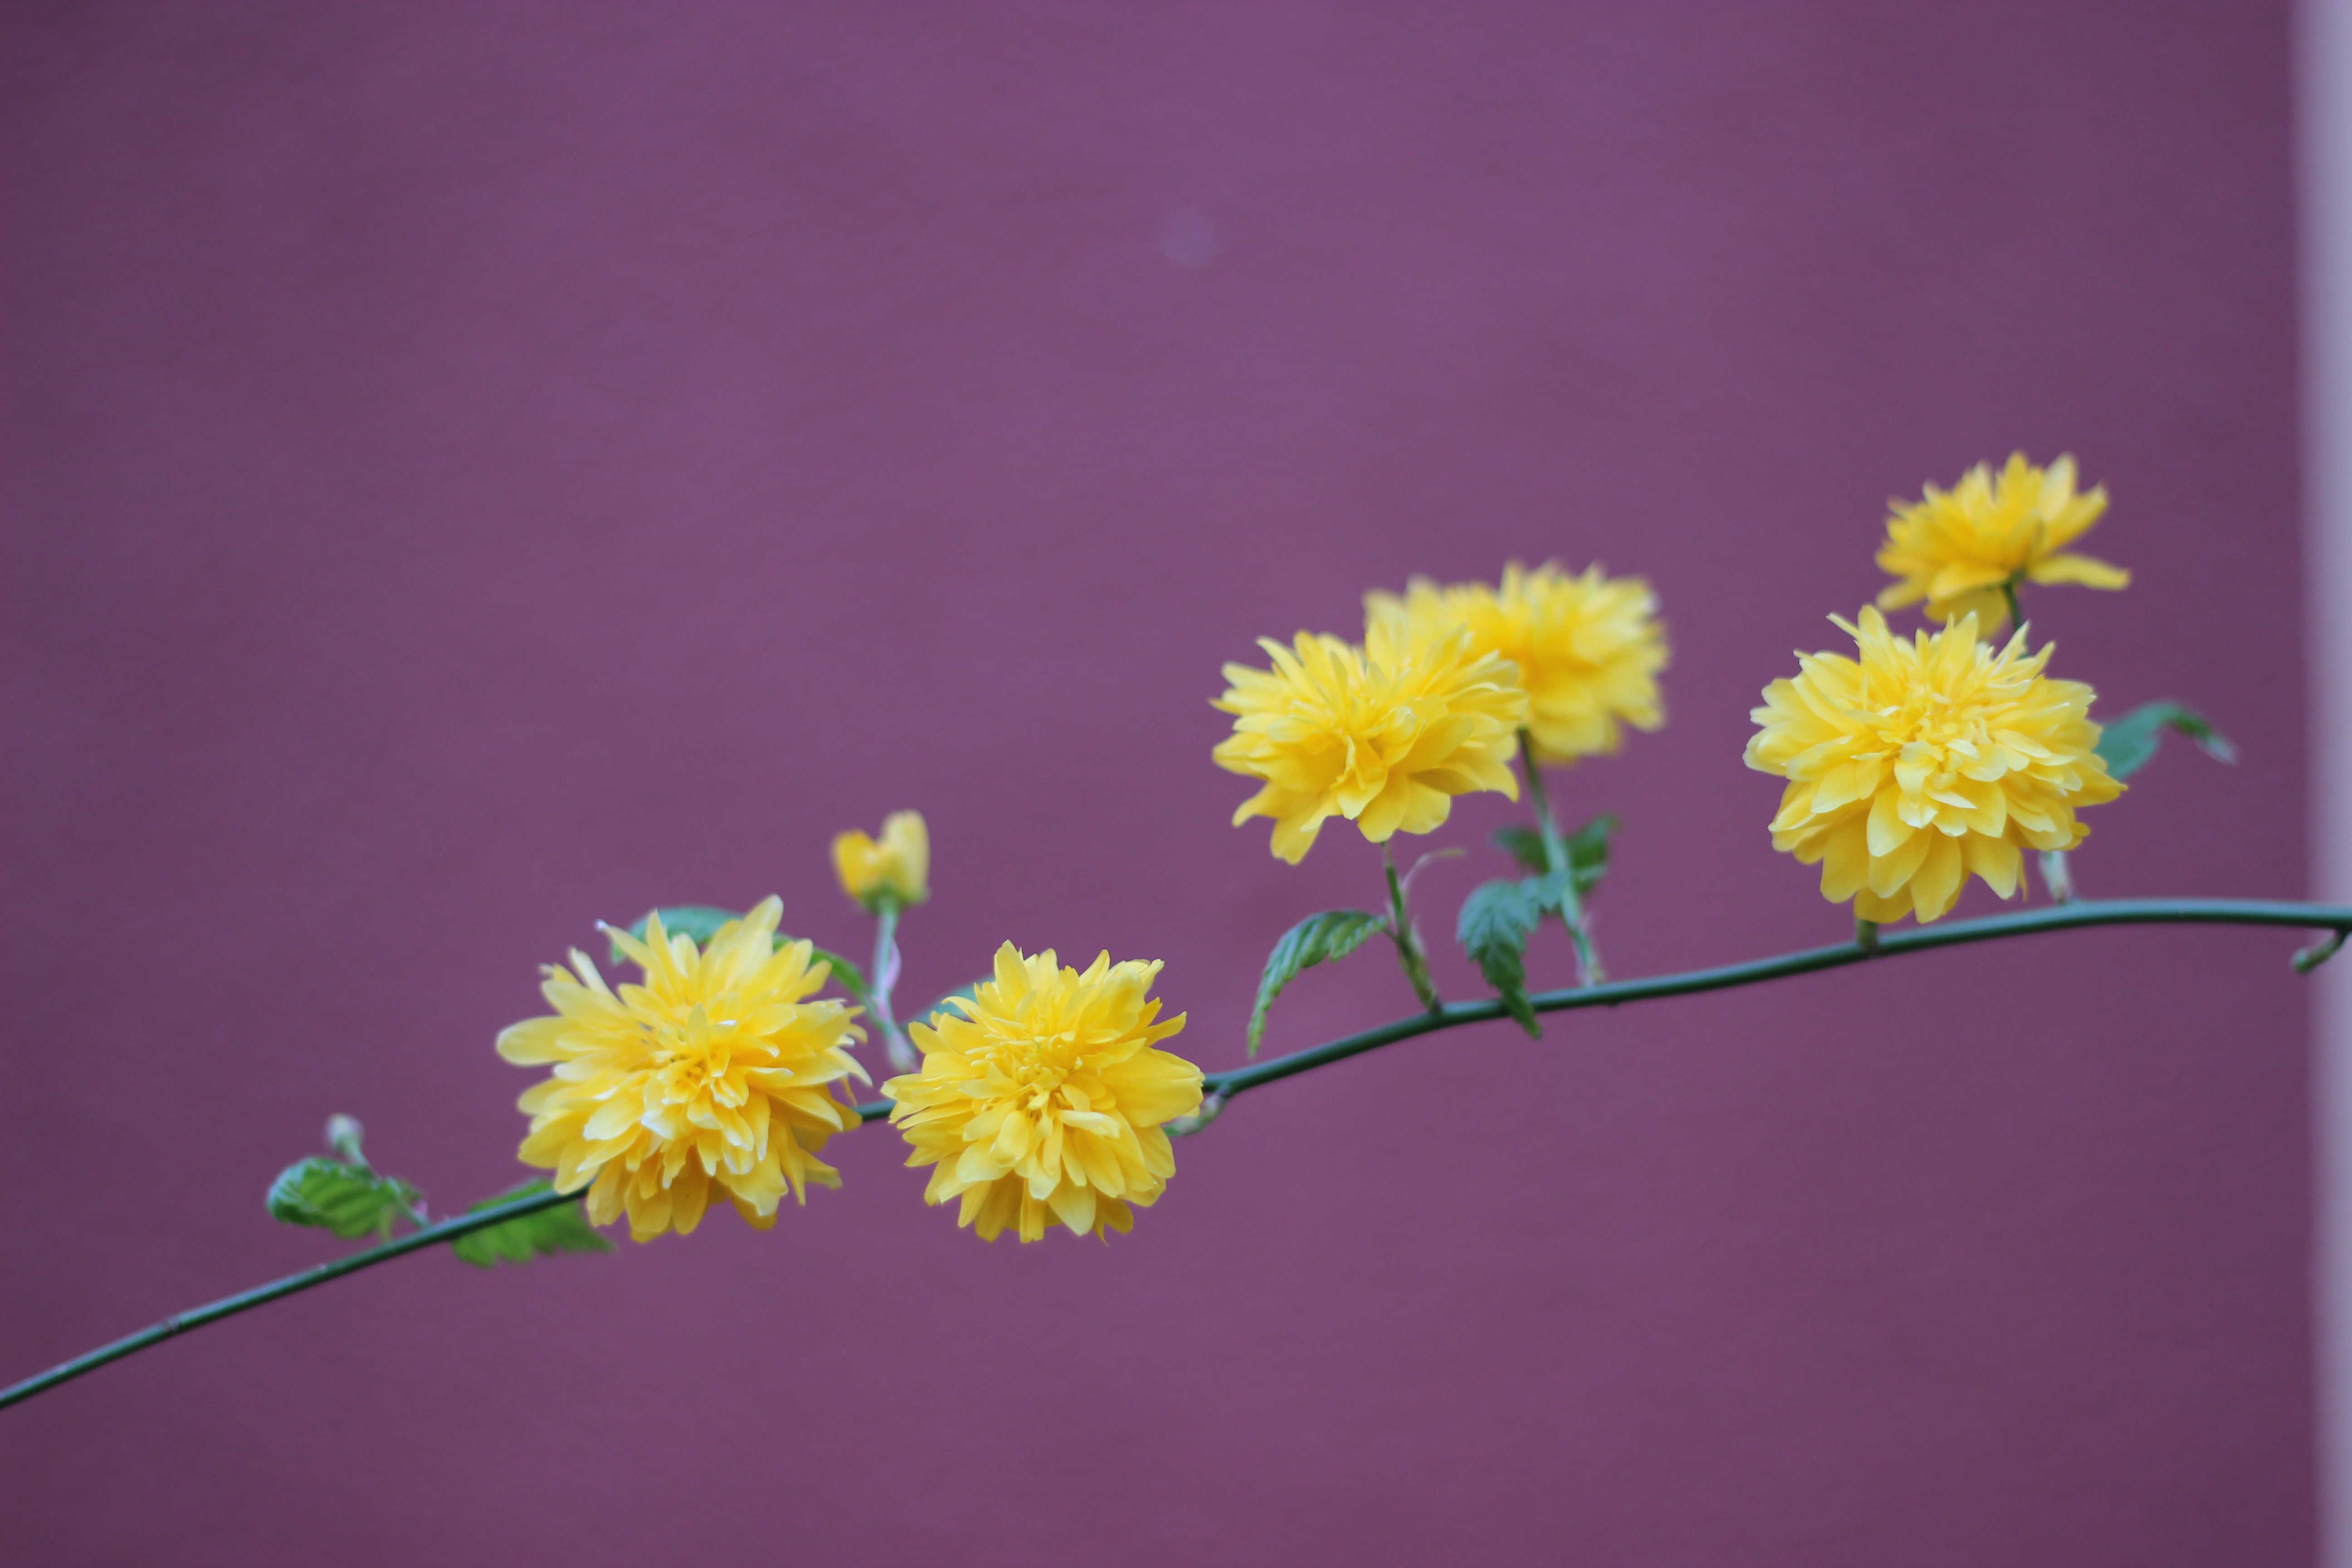
nature, branch, blossom, plant, flower, purple, petal, bloom, yellow, garden, flora, wildflower, flowers, violet, bright, floristry, macro photography, flowering plant, daisy family, flower bouquet, ikebana, floral design, flower arranging